Sabash Sariyana Potti

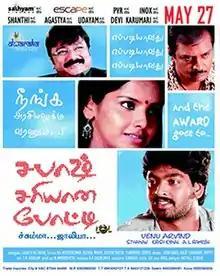
Theatrical release poster in Tamil version

Sabash Sariyana Potti is a 2011 Indian Tamil-language comedy film directed by television actor Venu Arvind which marked his directorial debut. The film stars Jayaram and Sriram Karthik. The film has a musical score by Thaman S. The film received negative reviews. The name of the film is based on a dialogue from the song "Kannum Kannum Kalanthu". It was